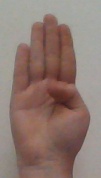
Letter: kaaf